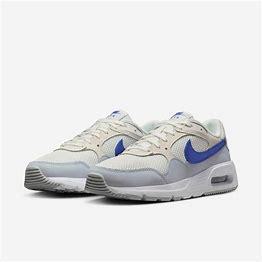
Brand: Nike
Model: Air Max SC